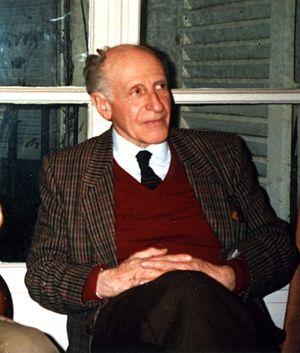
Le poète et romancier Georges-Emmanuel Clancier (né en 1914) à Paris en 1987.
Georges-Emmanuel Clancier est un écrivain et poète français, né le 3 mai 1914 à Limoges et mort le 4 juillet 2018 à Paris.
Le lycée Gay-Lussac de Limoges est un lycée d’enseignement général, situé dans le centre-ville de Limoges, entre le boulevard Georges Périn, la place Wilson, la rue du Collège et la place Saint Pierre.
Cette liste présente les personnalités toujours en vie dans l'ordre décroissant de leur âge.
Le conte limousin est une catégorie littéraire qui englobe les écrits, produits sous les diverses formes que peut prendre le genre littéraire du conte, qui illustrent tel ou tel aspect du Limousin ; et, en même temps, le conte limousin est rattaché au conte français, et il est donc un ensemble d'œuvres appartenant à la littérature française.